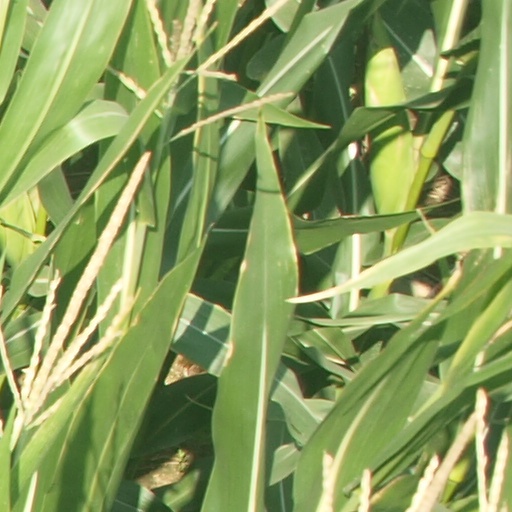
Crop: maize; corn